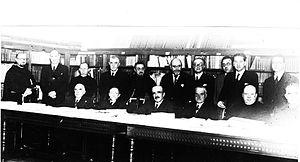
"La Société d'études basques, aussi connue par son acronyme EI-SEV, est une institution scientifico-culturelle créée en 1918 par les députations forales d'Alava, de Biscaye, du Guipuscoa et de Navarre dans l'intention ""d'être une ressource stable et durable pour développer la culture basque"" Les membres de cette communauté sont réunis dans des sections scientifiques distinctes. C'est la seule institution décernant des distinctions dans diverses discipline scientifiques officiellement implantée en communauté autonome du Pays basque, en Navarre et au Pays basque français. Elle décerne, entre autres, le Prix Manuel-Lekuona.